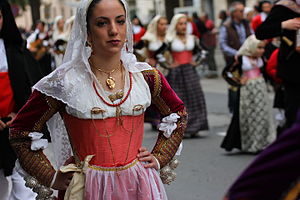
Ittiri
Ittiri er en by og en kommune i provinsen Sassari i regionen Sardinien i Italien. Byen ligger i 400 meters højde og har 8.619 indbyggere. Kommunen har et areal på 111,46 km² og grænser til kommunerne Banari, Bessude, Florinas, Ossi, Putifigari, Thiesi, Uri, Usini og Villanova Monteleone.